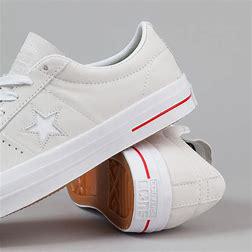
Brand: Converse
Model: One Star Pro